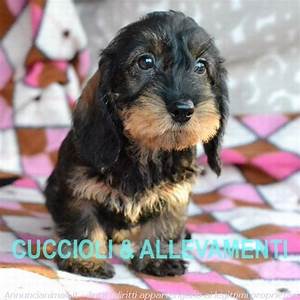
Label: dog